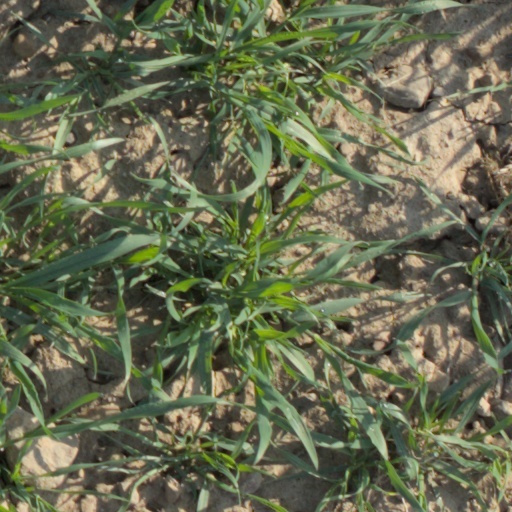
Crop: wheat